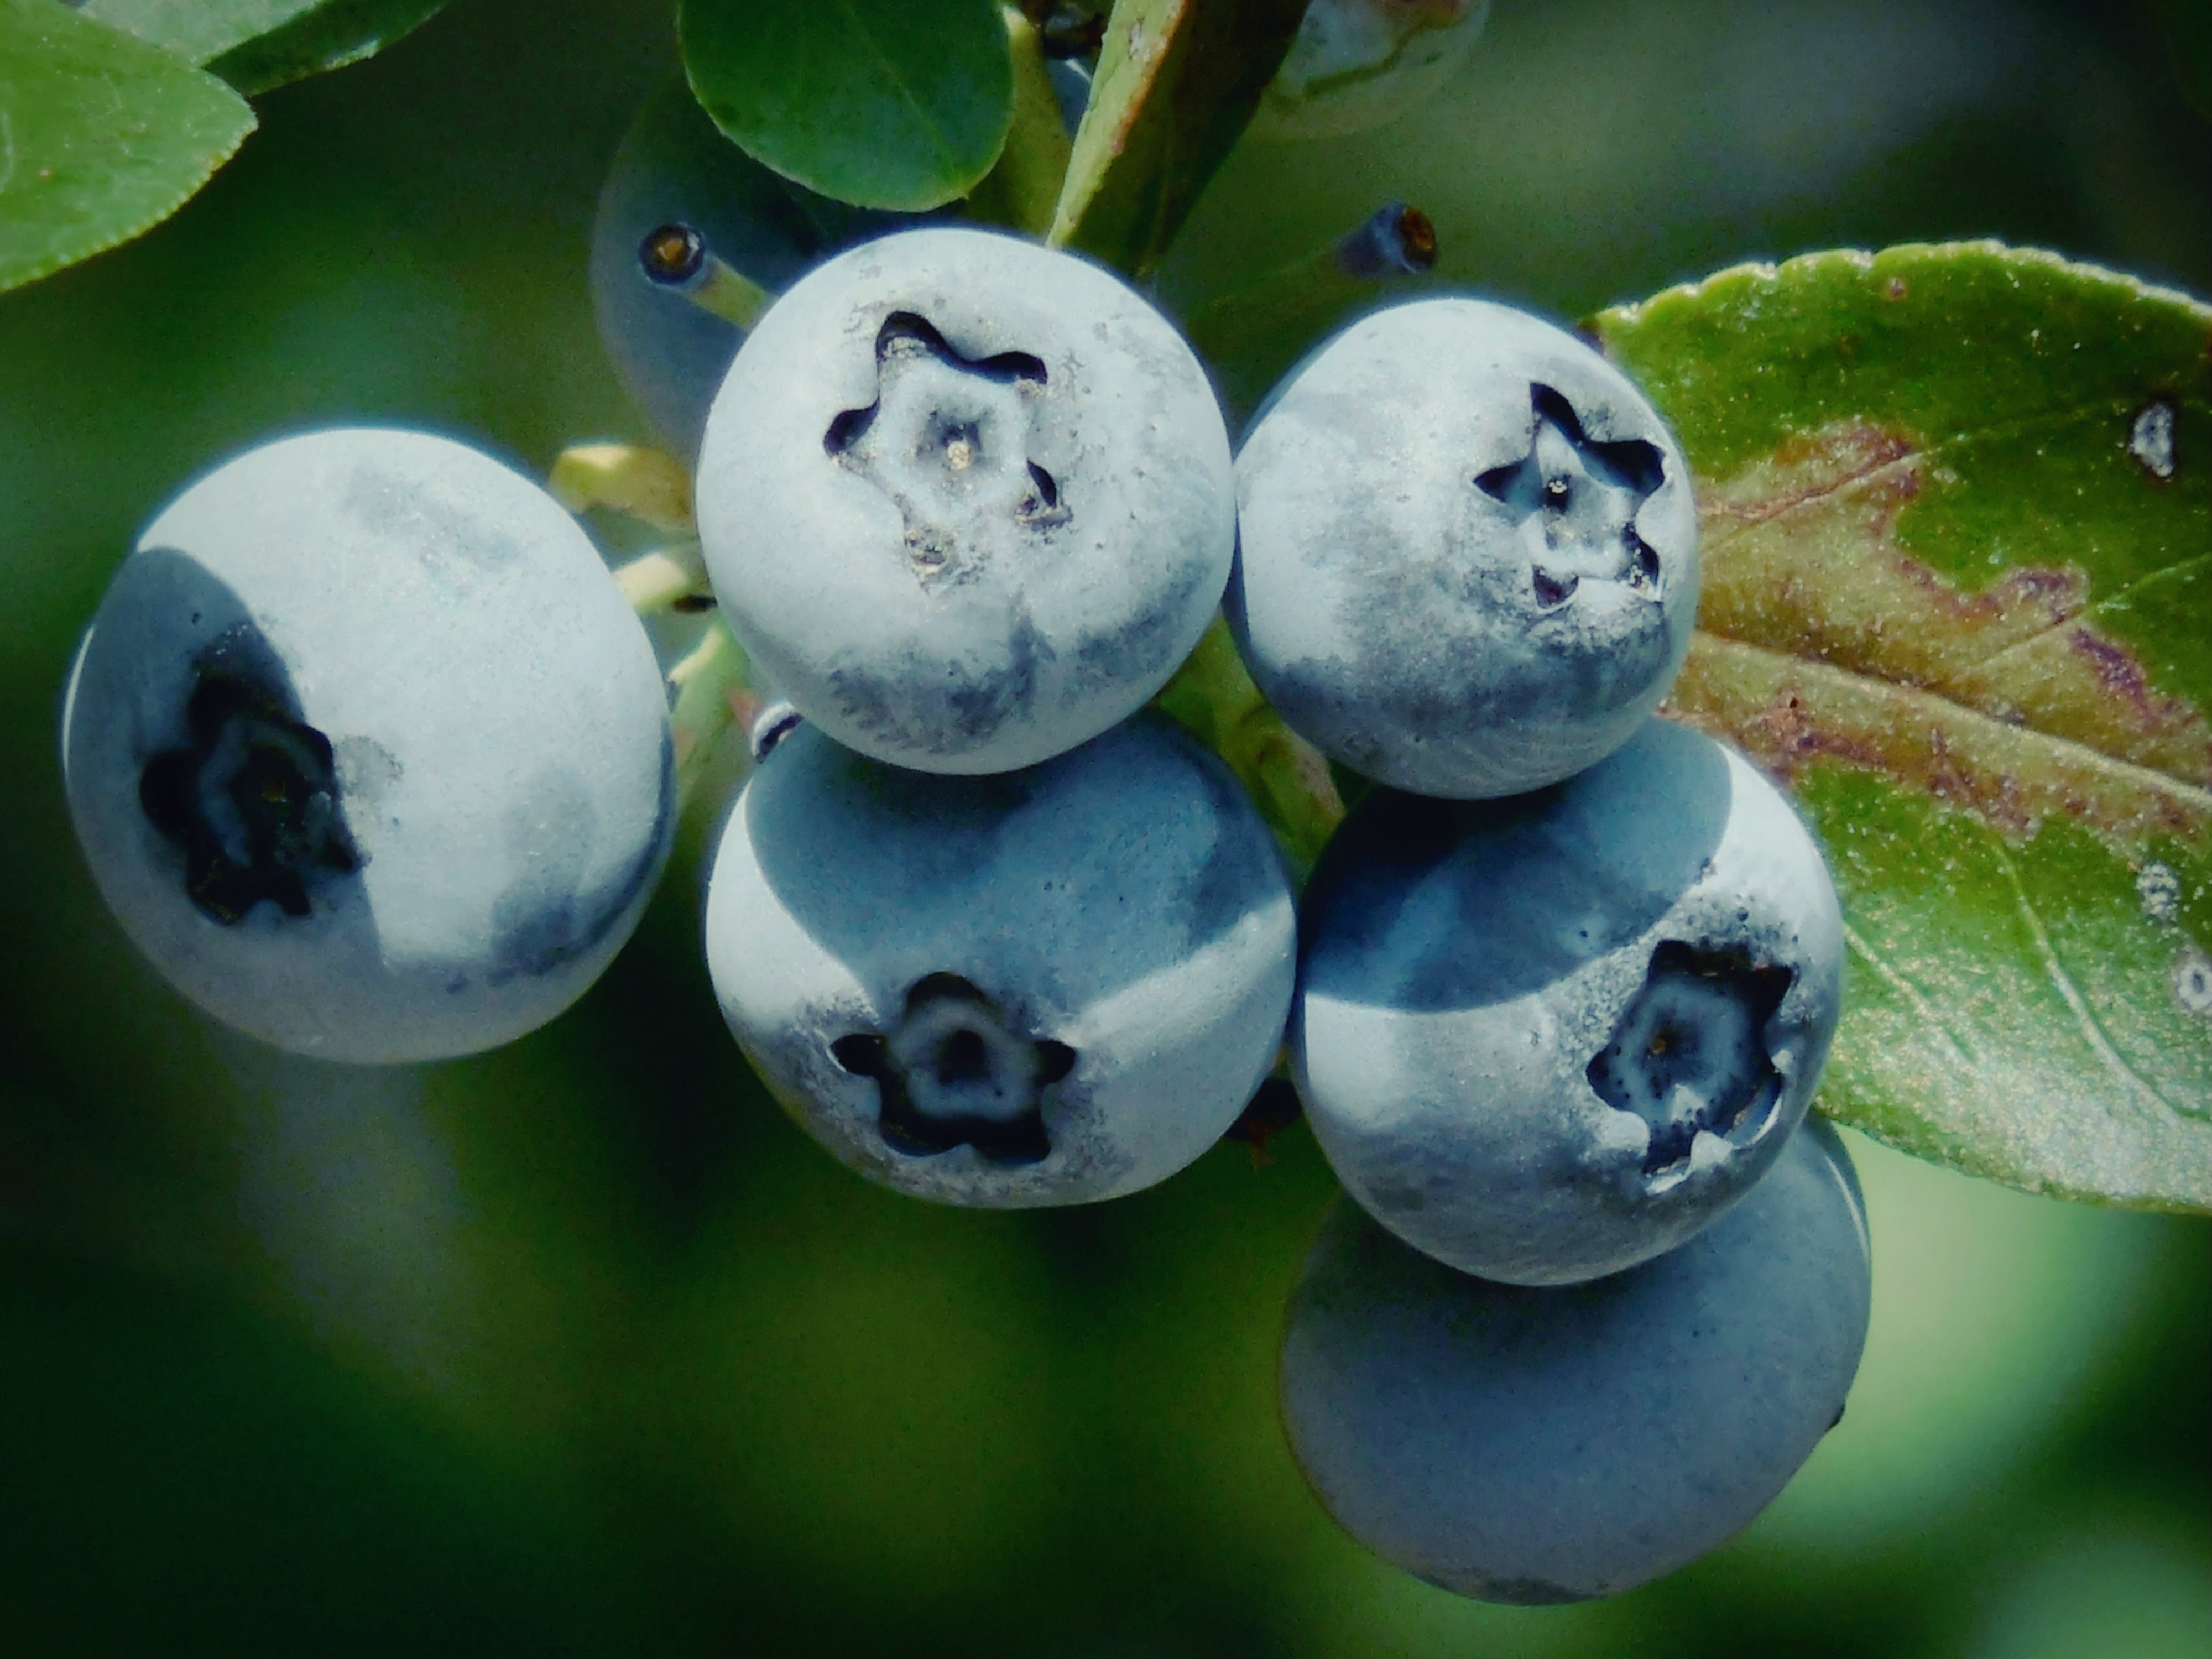
branch, plant, fruit, berry, leaf, flower, food, produce, flora, shrub, macro photography, prunus spinosa, flowering plant, bilberry, damson, land plant